Little people (mythology)

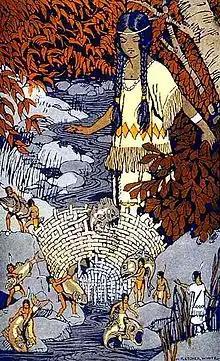
"How Morning Star Lost Her Fish", from "Stories the Iroquois Tell Their Children" by Mabel Powers, 1917

Other legends say the little people, if seen by an adult human, would beg them not to say anything of their existence and would reward those who kept their word by helping them and their family out in times of need. From tribe to tribe there are variations of what the little people's mannerisms were like, and whether they were good or evil, may be different. One common belief is that the little people create distractions to cause mischief.